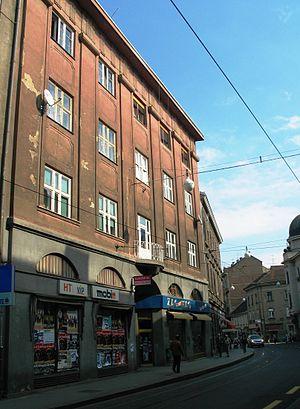
Hugo Ehrlich, né le 31 janvier 1879 à Zagreb et mort le 21 septembre 1936 dans la même ville, est un architecte croate.